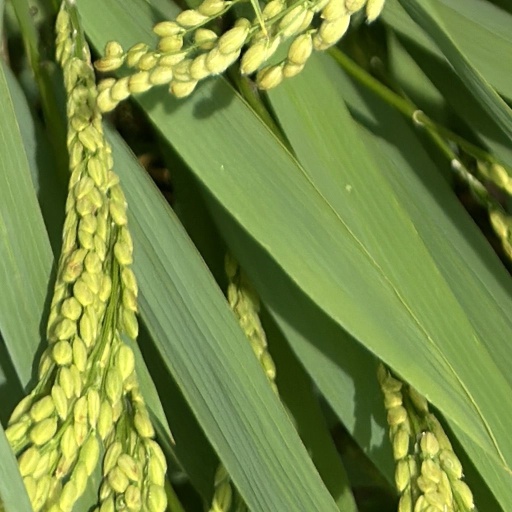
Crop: rice